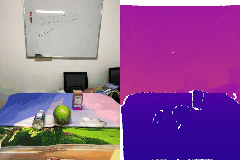
Label: pear